Milena Rašić

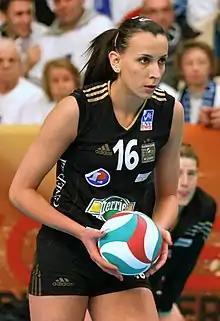
Rašić in 2013

Milena Rašić (born 25 October 1990) is a Serbian former professional volleyball player. She played for the Serbia women's national volleyball team. She won a silver medal at the 2016 Summer Olympics and also competed at the 2012 Summer Olympics. She won a bronze medal at the 2020 Summer Olympics. She is tall.